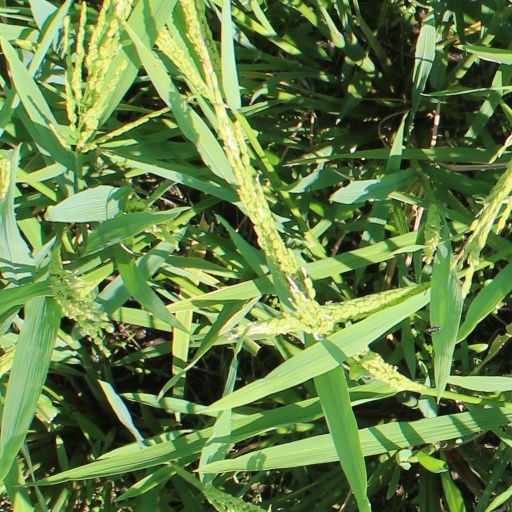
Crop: rice